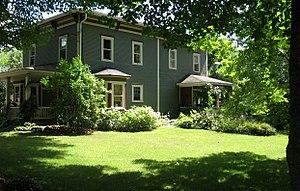
Maison de Roxton Falls
Roxton Falls est un village du Québec situé dans la municipalité régionale de comté d'Acton et dans la région administrative de la Montérégie. Son territoire est enclavé dans celui du canton de Roxton.